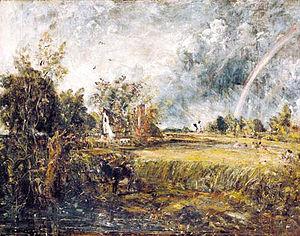
Sense and Sensibility est le premier roman publié de la femme de lettres anglaise Jane Austen. Il paraît en 1811 de façon anonyme puisqu'il était signé by a Lady. En effet, sa position sociale interdisait à Jane Austen de signer de son nom un roman destiné à la vente, mais elle ne voulait pas cacher qu'il était l'œuvre d'une femme.
L'école de Crozant désigne, de façon informelle, une succession de colonies d'artistes pratiquant la peinture de paysage et qui s'étaient établis autour du village de Crozant, situé à la limite nord du Département de la Creuse, d'où son nom.
Cottage à East Bergholt est un tableau de John Constable.